Panchalimedu

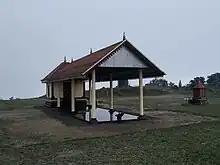
Panchalimedu Temple

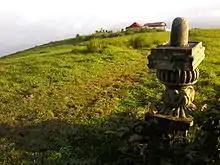
Shivalinga with the shrine of Bhuvaneswari Devi at Panchalimedu

According to the myths, Pandavas along with their spouse Panchali had a sojourn there at time of one-year exile. Hence the place got its name "Panchalimedu" which derived from the words "Panchali" (Draupadi) and "medu" (hill). The local tribes there offered selfless helps to the Kuru princes. Pandavas left the region before the beginning of one year incognito. They rewarded an idol of Goddess Durga to the tribal chief for their helps and instructed them to worship Devi. But, unexpected incidents occurred when the tribes worshipped Devi by following their own uncivilized puja methods. Hence the place became uninhabitable for them. Later, Devi herself moved to the present Valliyamkavu region and presided there. In light of this myth, people still believe that Panchalimedu is the "moola sthana" or sanctum sanctorum of Devi.